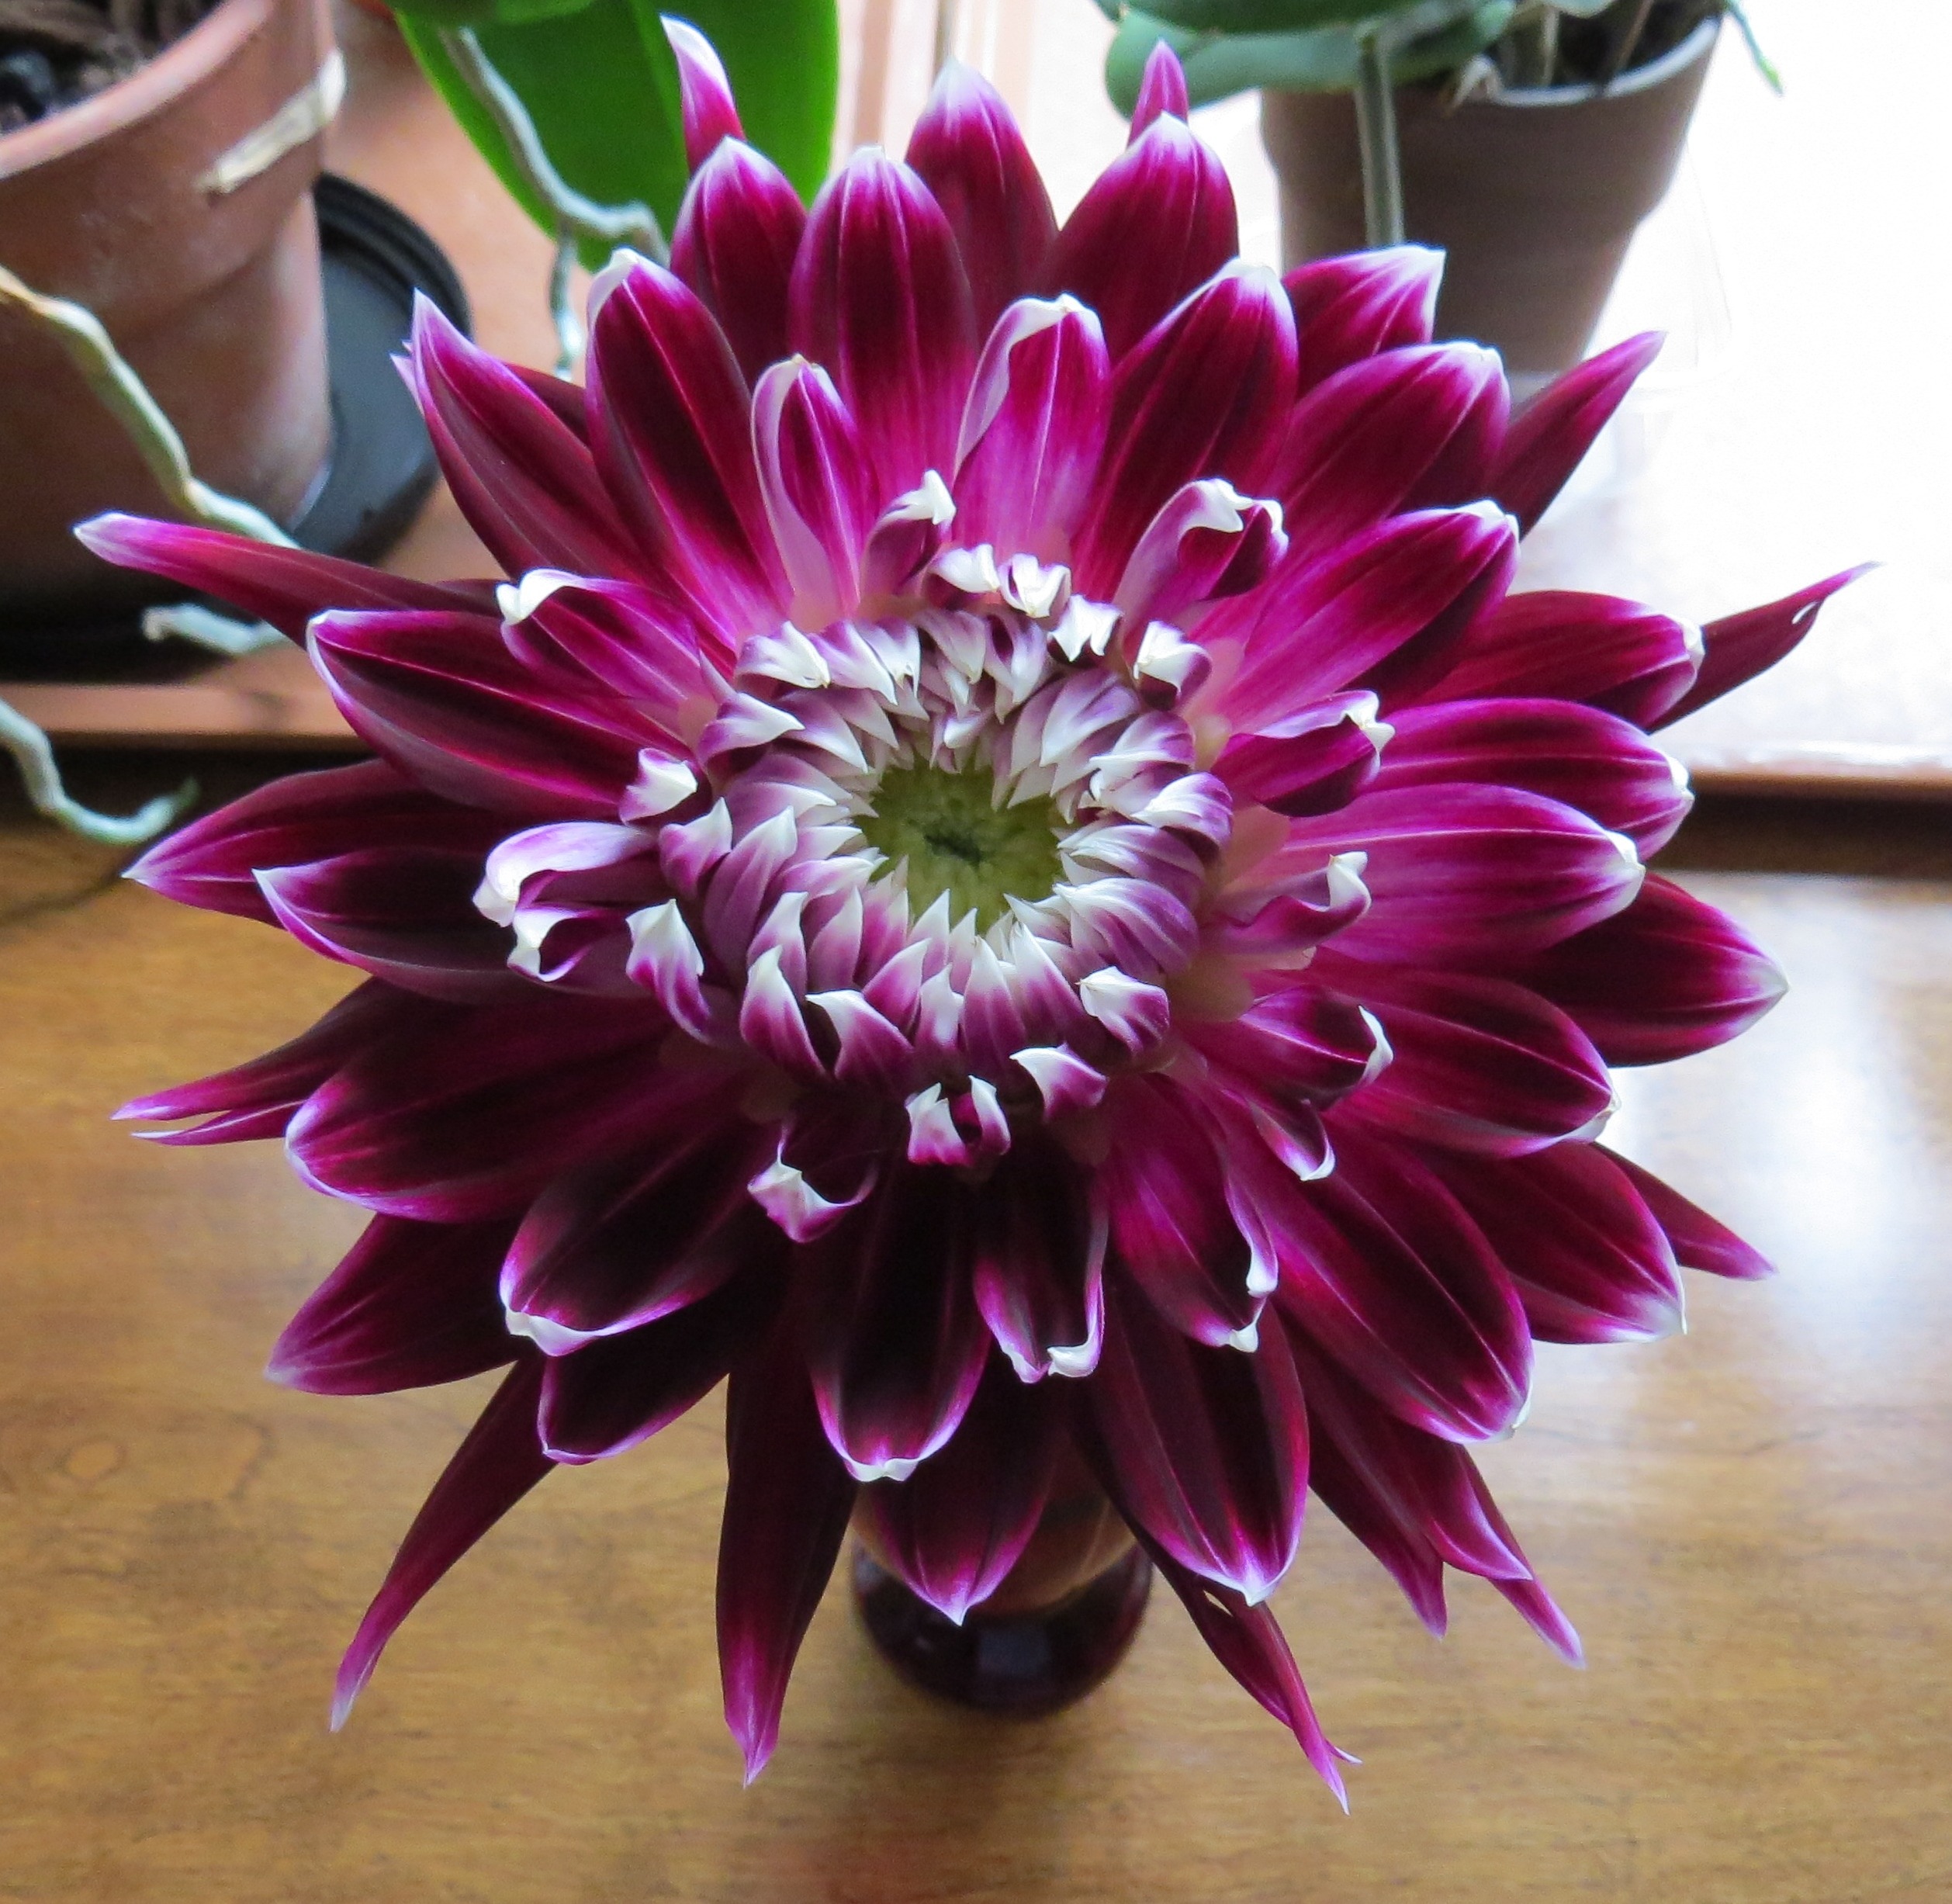
blossom, plant, stem, leaf, flower, purple, petal, bloom, floral, herb, natural, botany, agriculture, pink, flora, botanical, dahlia, vegetation, horticulture, floristry, organic, macro photography, flowering plant, daisy family, land plant, vancouver dahlia